Emergence of agriculture in the Philippines

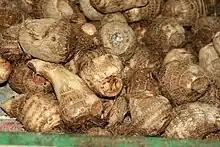
Taro roots

Anthropologist Martin Tsang found taro tissue in Cagayan dating between 3940 BC- 3379 BC suggesting that taro may have existed in the Philippines during a time that was much earlier than when taro agriculturalists began spreading to mainland Southeast Asia. The first evidence of rice found in the Philippines dates to between 2025 BC and 1432 BC. This taro-first model is only indirect evidence in favor of the cultivation of taro before the Austronesian-speaking people arrived in Southeast Asia and for the lateness of wet-rice agriculture in the Philippines and other parts of Island Southeast Asia.